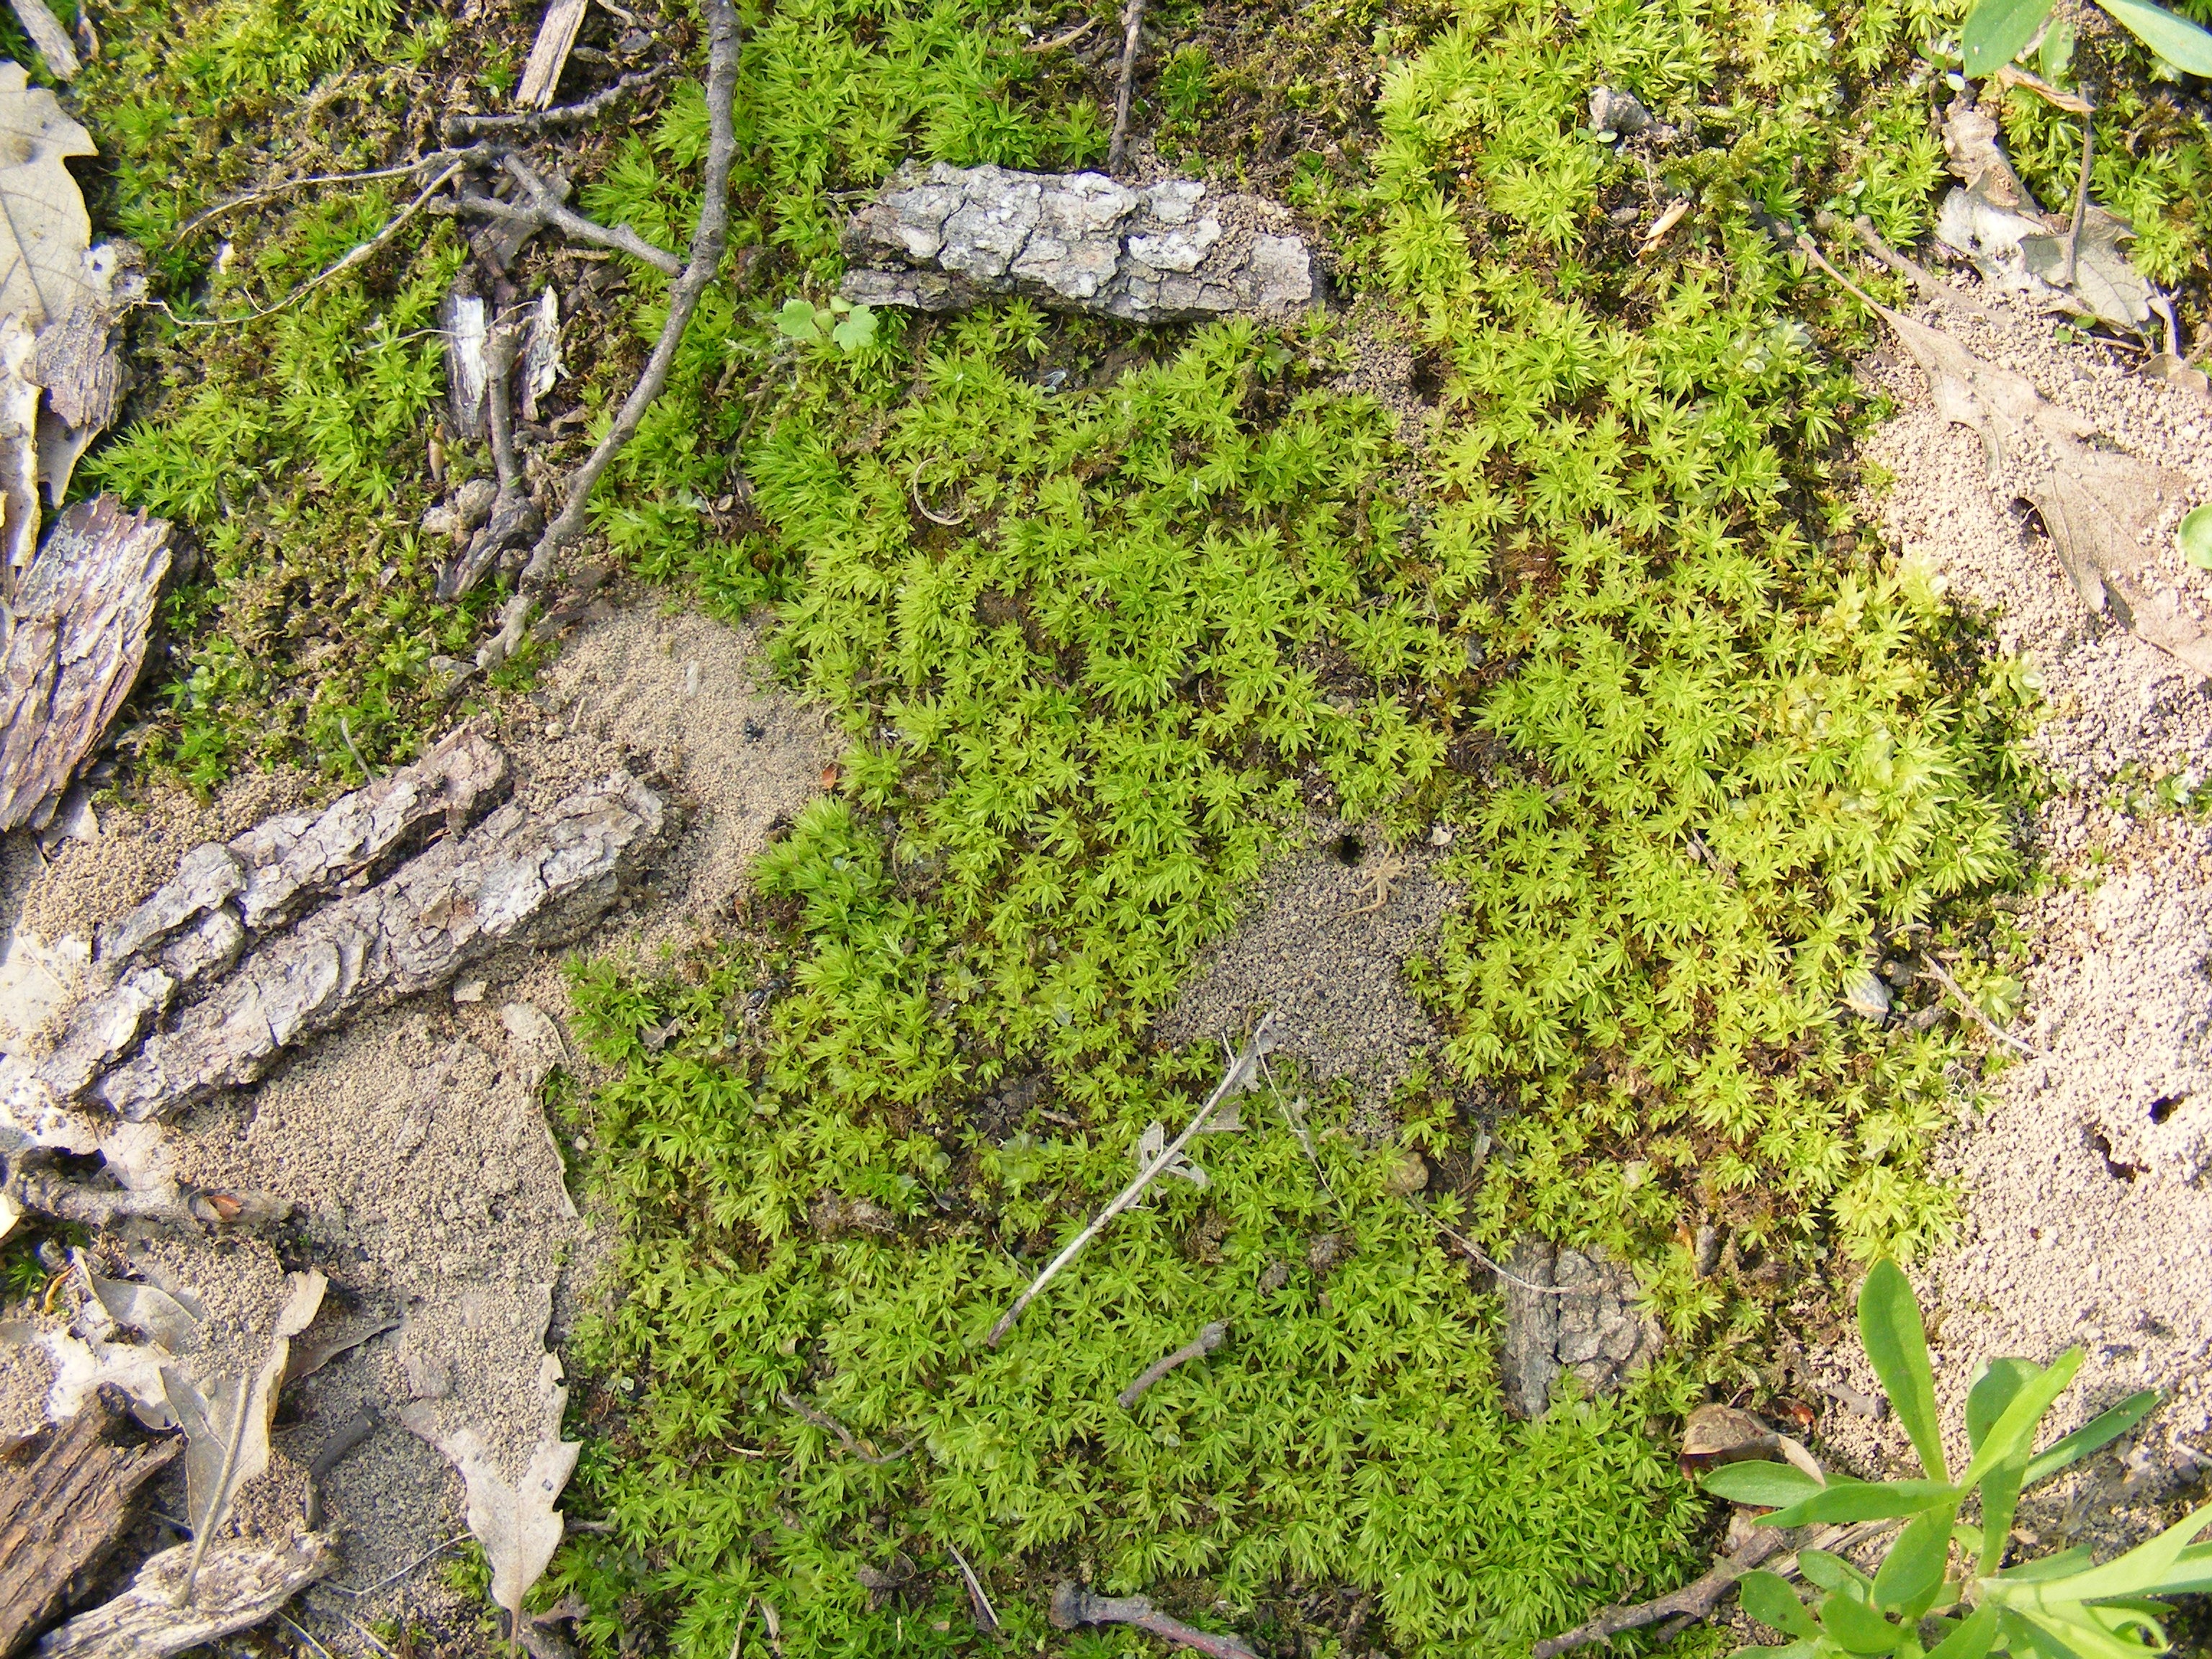
tree, nature, plant, flower, moss, wildlife, evergreen, botany, flora, fauna, plants, woods, vegetation, shady, damp, northern, woodland, land plant, non vascular land plant, climacium, dendroides